Alajuelense Fútbol Femenino

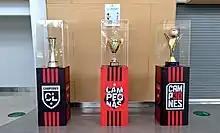
Alajuelense's 2021 Women's Torneo Apertura championship trophy, center

The newly rebranded Alajuelense team won its second championship in 2021 by winning the first phase and defeating Dimas in the two-legged semi-final, rallying from a 2–3 loss in the first leg to win 4–3 on aggregate. In the national final against Herediano, Alajuelense drew 2–2 on goals by Kenia Rangel and Marta Cox, drew in regulation of the second leg 1–1 on a goal by , and failed to separate after extra time. In the penalty shoot-out to decide the championship, Alajuelense won 5–4. Cox won the championship's Golden Boot award as top goalscorer and also registered the most assists.